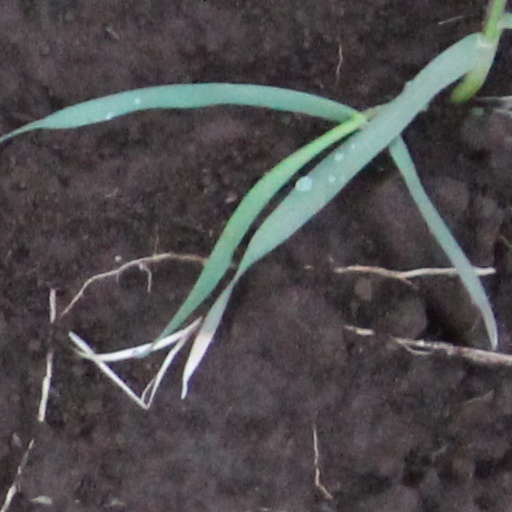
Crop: wheat